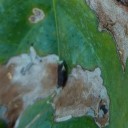
Label: Miner